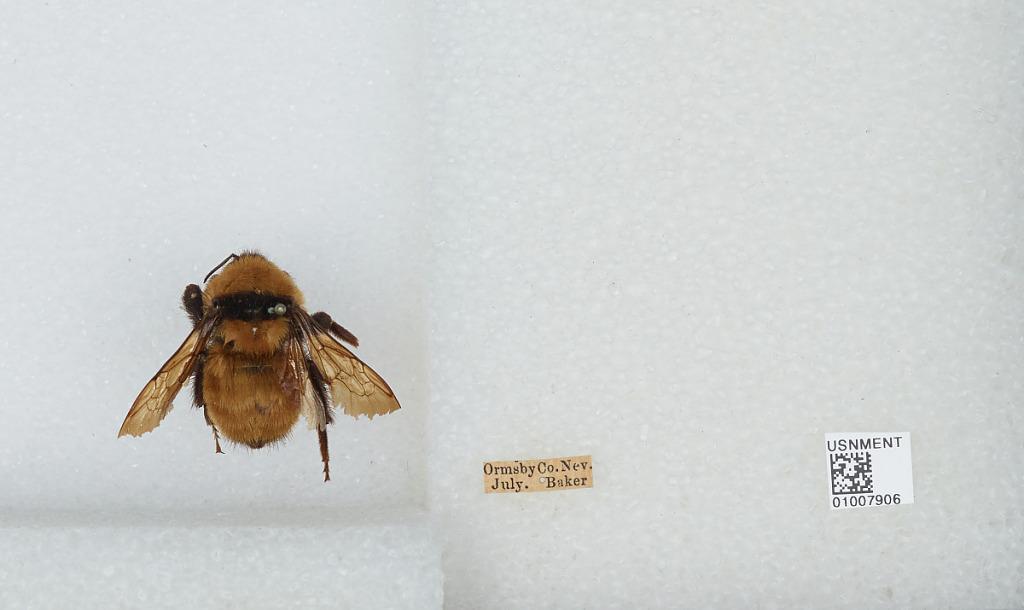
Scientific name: Bombus (Fervidobombus) fervidus fervidus (Fabricius)
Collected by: Baker
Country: United States
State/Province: Nevada
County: Ormsby
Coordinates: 39.1647, -119.776